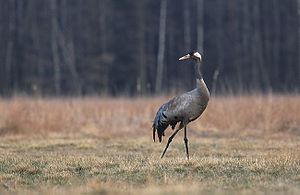
Le parc national de Hamra est un parc national de la Suède situé dans la commune de Ljusdal du comté de Gävleborg. Il couvre une superficie de 1 383 ha, dans une zone au relief peu prononcé, le long du cours de la rivière Svartån.
La Grue cendrée est un grand oiseau de la famille des gruidés.